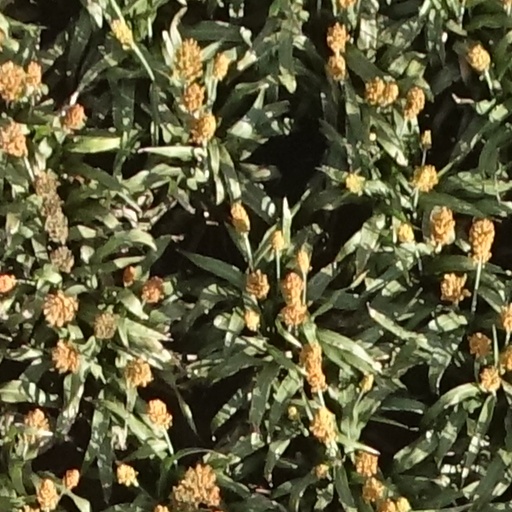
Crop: sorghum